Park and ride bus services in the United Kingdom

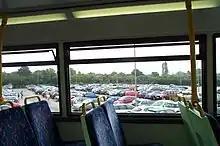
Cars fill the Oxford Pear Tree site

While most schemes are hailed as a success, and see additions to site/spaces or increase in vehicle size over time, some encounter lower than anticipated passenger numbers and need to be withdrawn/modified. In Gloucester, a two route scheme existing in 2003 was required to be scaled back and rationalised into one through service after passenger numbers fell, putting one service in doubt. In February 2008 a scheme in Kidderminster was closed down despite objections, as it was costing £1,000 a week to operate, although it was later said the scheme had been introduced as a temporary measure while building works occurred, that was allowed to continue permanently. In 2008 Sefton Council considered rerouting the bus service of Southport's third scheme after initial passenger projections were not met, although comparison was made to the slow start but eventual success of the first site. In January 2009 the service was re-routed to attract uses from the town's main hospital and college. In November 2009, Sefton Council announced the third site would be 'mothballed' for an indefinite period of time due to poor usuage. In 2007, the long-standing Maidstone scheme was reduced from four sites to three due to a reduction in usage of a centrally located site causing a budget shortfall for the council.